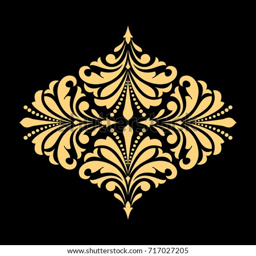
golden vector pattern on a black background .